Hurricane Felix

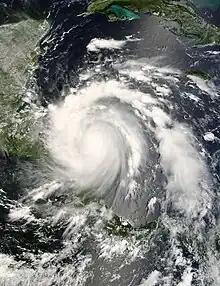
Hurricane Felix after its landfall in Nicaragua on September 4

Early reports suggest severe damage in Honduras and Nicaragua after Felix made landfall as a Category 5 hurricane. In Puerto Cabezas, nearly every structure sustained at least roof damage, and many buildings were destroyed. Along the Mosquito Coast, flooding and mudslides were reported, destroying many houses and blocking highways. The government of Nicaragua declared the northern Caribbean coast a disaster area. The Miskito Cays, located about from Bilwi on the northeast coast of Nicaragua, was among the strongest hit areas. Hurricane Felix had not yet made landfall but reached maximum force when it passed over the Miskito Cays. The winds of the hurricane, with speeds of up to , destroyed the Cays completely. Pillars that previously formed the base of the houses were the only remains on the Cays.